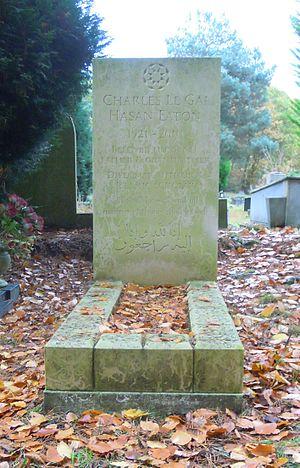
Charles le Gai Eaton est un diplomate, écrivain et érudit soufi britannique.